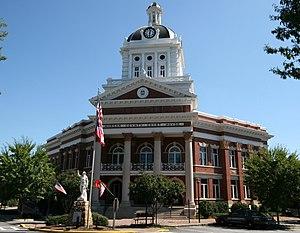
Halloween 2 est un film d'horreur américain sorti en 2009, écrit, réalisé et produit par Rob Zombie. Il s'agit de la suite de Halloween, remake d’Halloween : La Nuit des masques de John Carpenter. Ce long-métrage fait partie de la série de films Halloween.